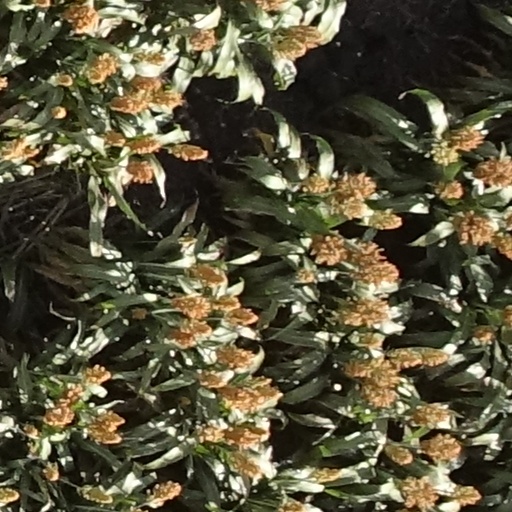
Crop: sorghum